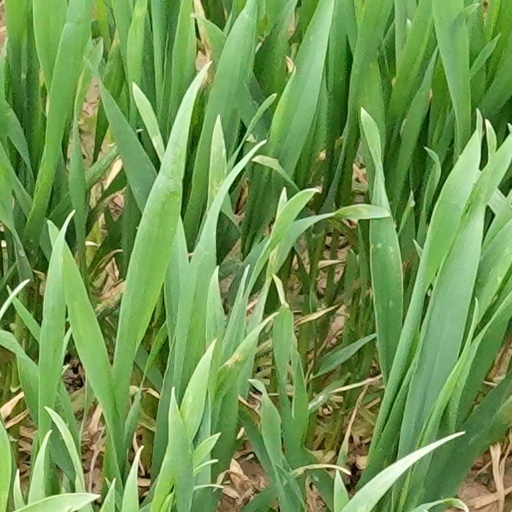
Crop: wheat